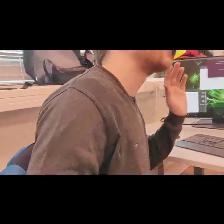
Label: Human